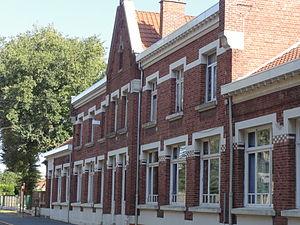
Écoles de la cité d'Arenberg de la fosse Arenberg de la Compagnie des mines d'Anzin, Wallers, Nord, Nord-Pas-de-Calais, France. Les écoles de la cité d'Arenberg sont inscrites sur la liste du patrimoine mondial par l'Unesco le 30 juin 2012 et y constituent en partie le site no 15.
La fosse Arenberg ou Auguste d'Arenberg de la Compagnie des mines d'Anzin est un ancien charbonnage du bassin minier du Nord-Pas-de-Calais, situé à Wallers. Les puits Arenberg nᵒˢ 1 et 2 sont commencés en 1900 au nord-est de la commune, dans une partie encore inexploitée de la concession d'Anzin. Le puits nᵒ 1 est un puits d'extraction, le nᵒ 2 un puits d'aérage. La fosse commence à extraire en juin 1903, elle est baptisée en l'honneur d'Auguste Louis Albéric d'Arenberg, administrateur de la Compagnie d'Anzin. Très vite, elle devient un des sièges d'extraction les plus importants de la compagnie. Des cités, avec écoles, école ménagère, église, salle des fêtes... sont édifiées autour de la fosse. En 1936, le puits nᵒ 1 est doté d'un nouveau chevalement qui surplombe l'ancien. Le terril conique nᵒ 160, Arenberg, prend de la hauteur.